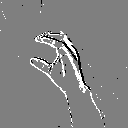
ASL letter: c